Barry Buddon Training Area

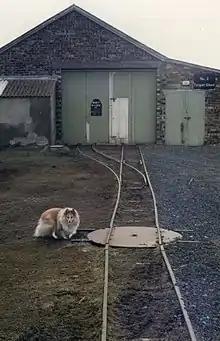
Engine shed of the narrow gauge railway on the Barry Buddon range

The Barry Buddon range used a narrow gauge railway with an armoured diesel locomotive to pull moving targets on railway wagons to be used for gunnery practise.